Romulea monadelpha

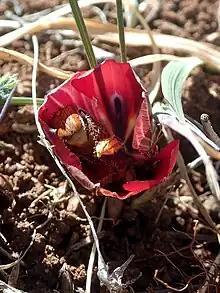
Flower visited by the monkey beetle "Clania glenlyonensis"

"Romulea monadelpha" exclusively grows on dolerite clay in the western Karoo near the escarpments. It is only known to be pollinated by the monkey beetle "Clania glenlyonensis".